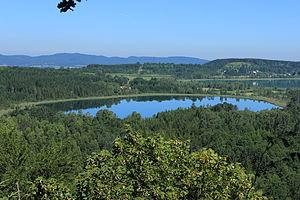
Le petit lac de Clairvaux vu depuis le belvédère de la Scie (Jura, France).
Le Petit Lac de Clairvaux est l'un des deux lacs de Clairvaux, situé dans le département du Jura, en Bourgogne-Franche-Comté.
Les Lacs de Clairvaux sont deux lacs situés sur la commune de Clairvaux-les-Lacs dans le département du Jura en Franche-Comté, dans la Région des lacs du Jura français.